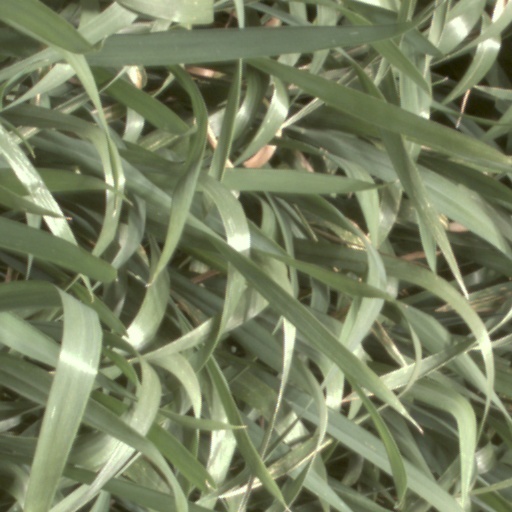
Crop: wheat